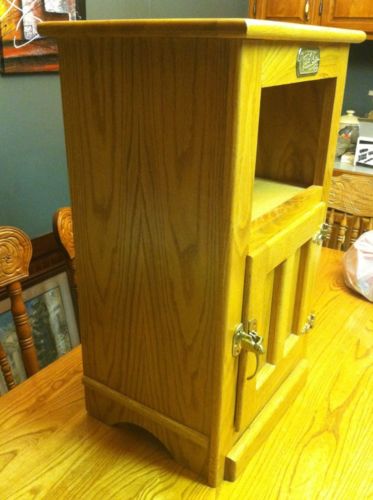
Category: cabinet